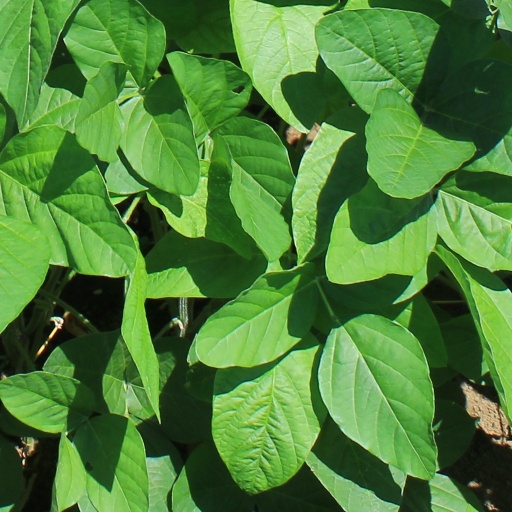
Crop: soybean